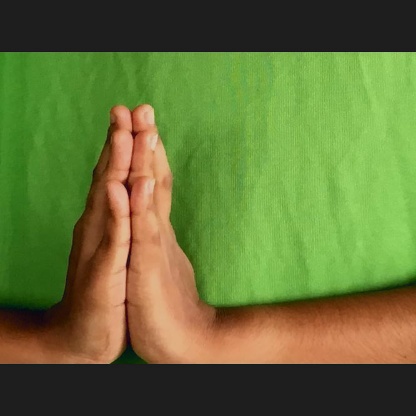
Mudra: Anjali